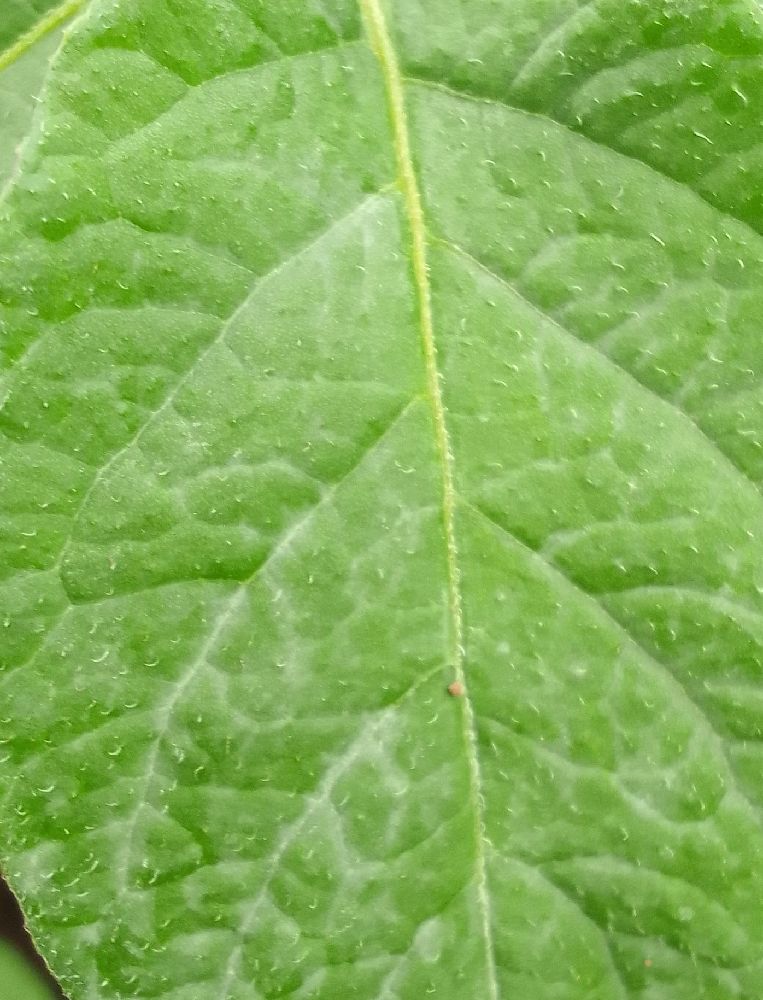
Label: Healthy